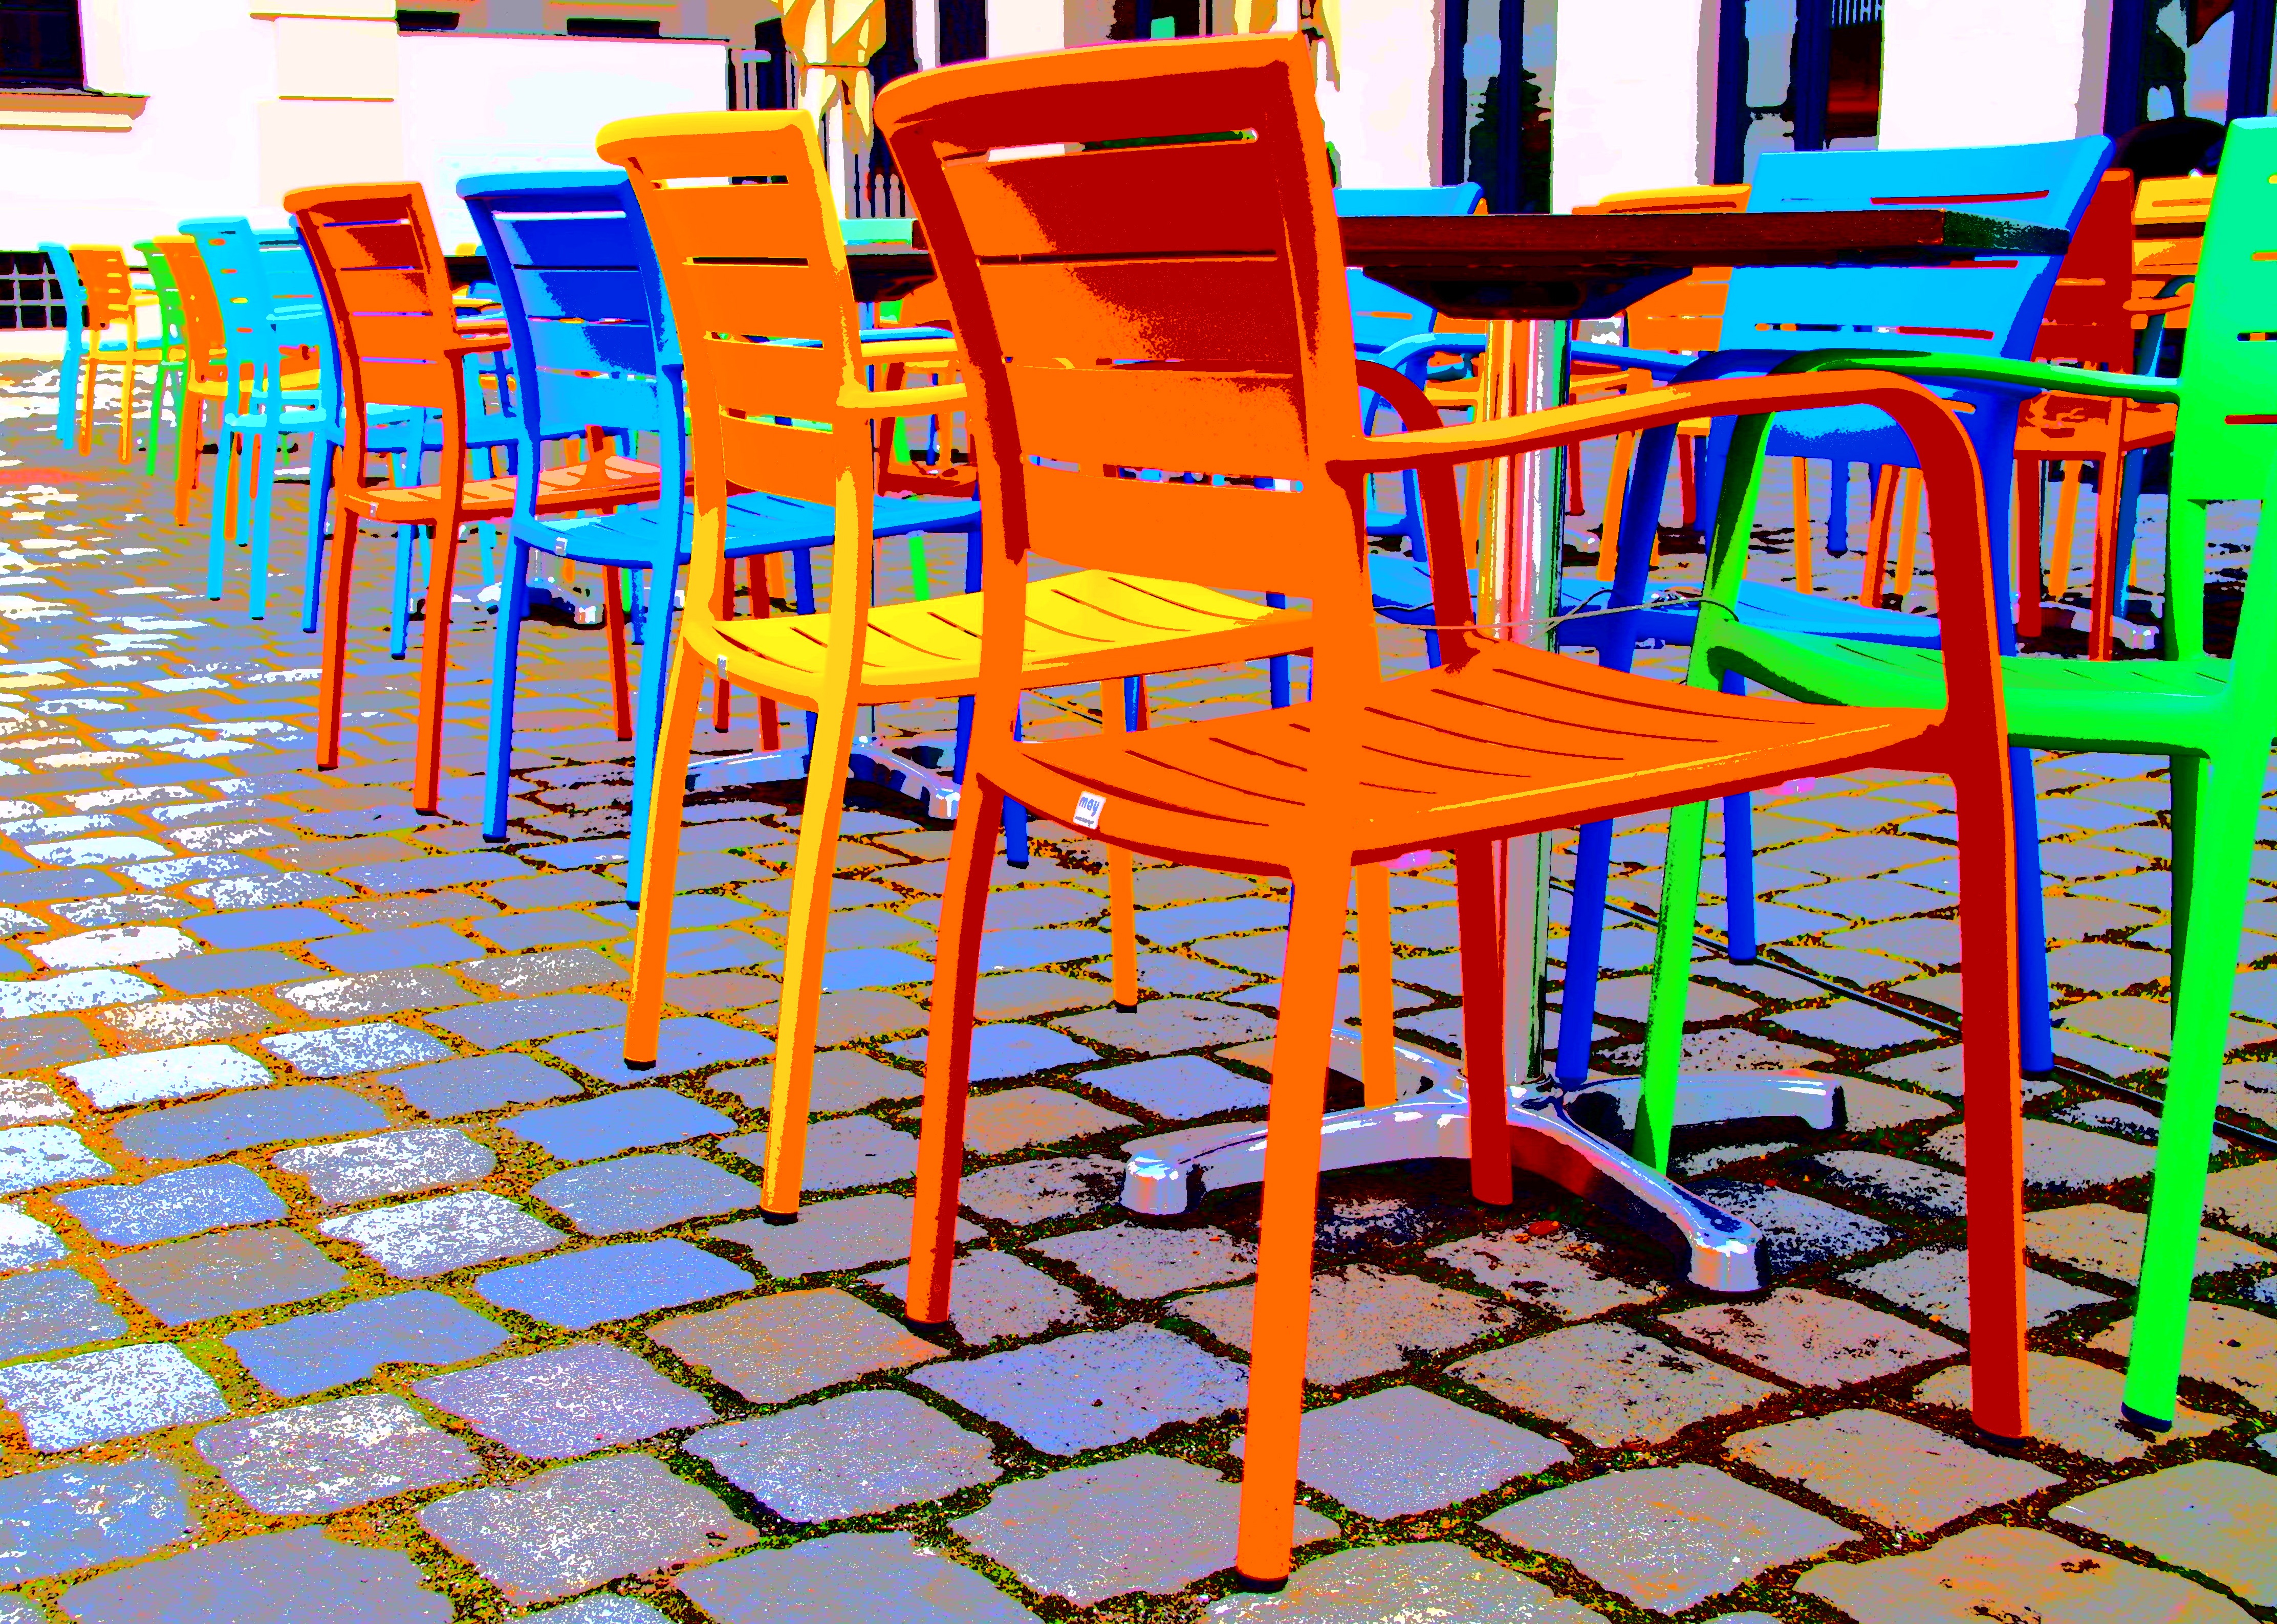
play, chair, seat, city, amusement park, metal, furniture, colorful, leisure, public space, chairs, playground, mess, in the free, colorful chairs, human settlement, outdoor play equipment